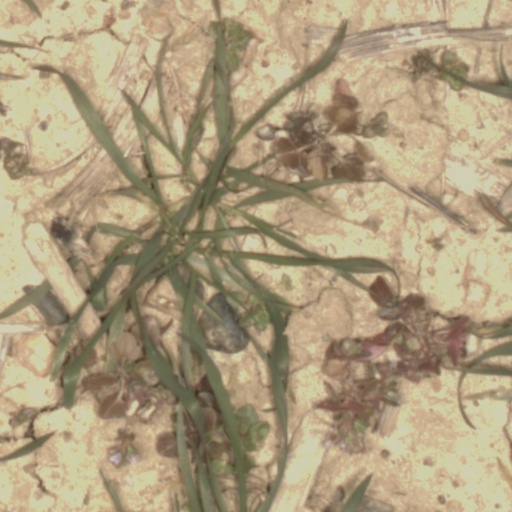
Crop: wheat